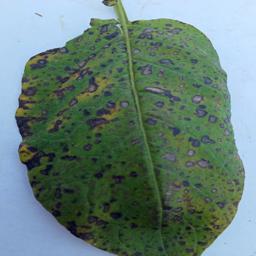
Etiqueta: Tizon_Temprano